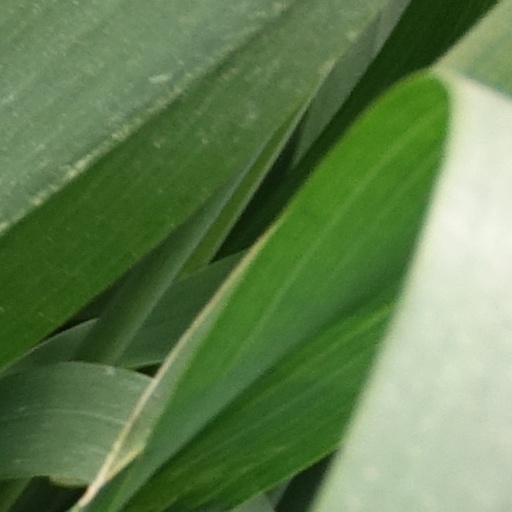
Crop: wheat